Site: brandenburg
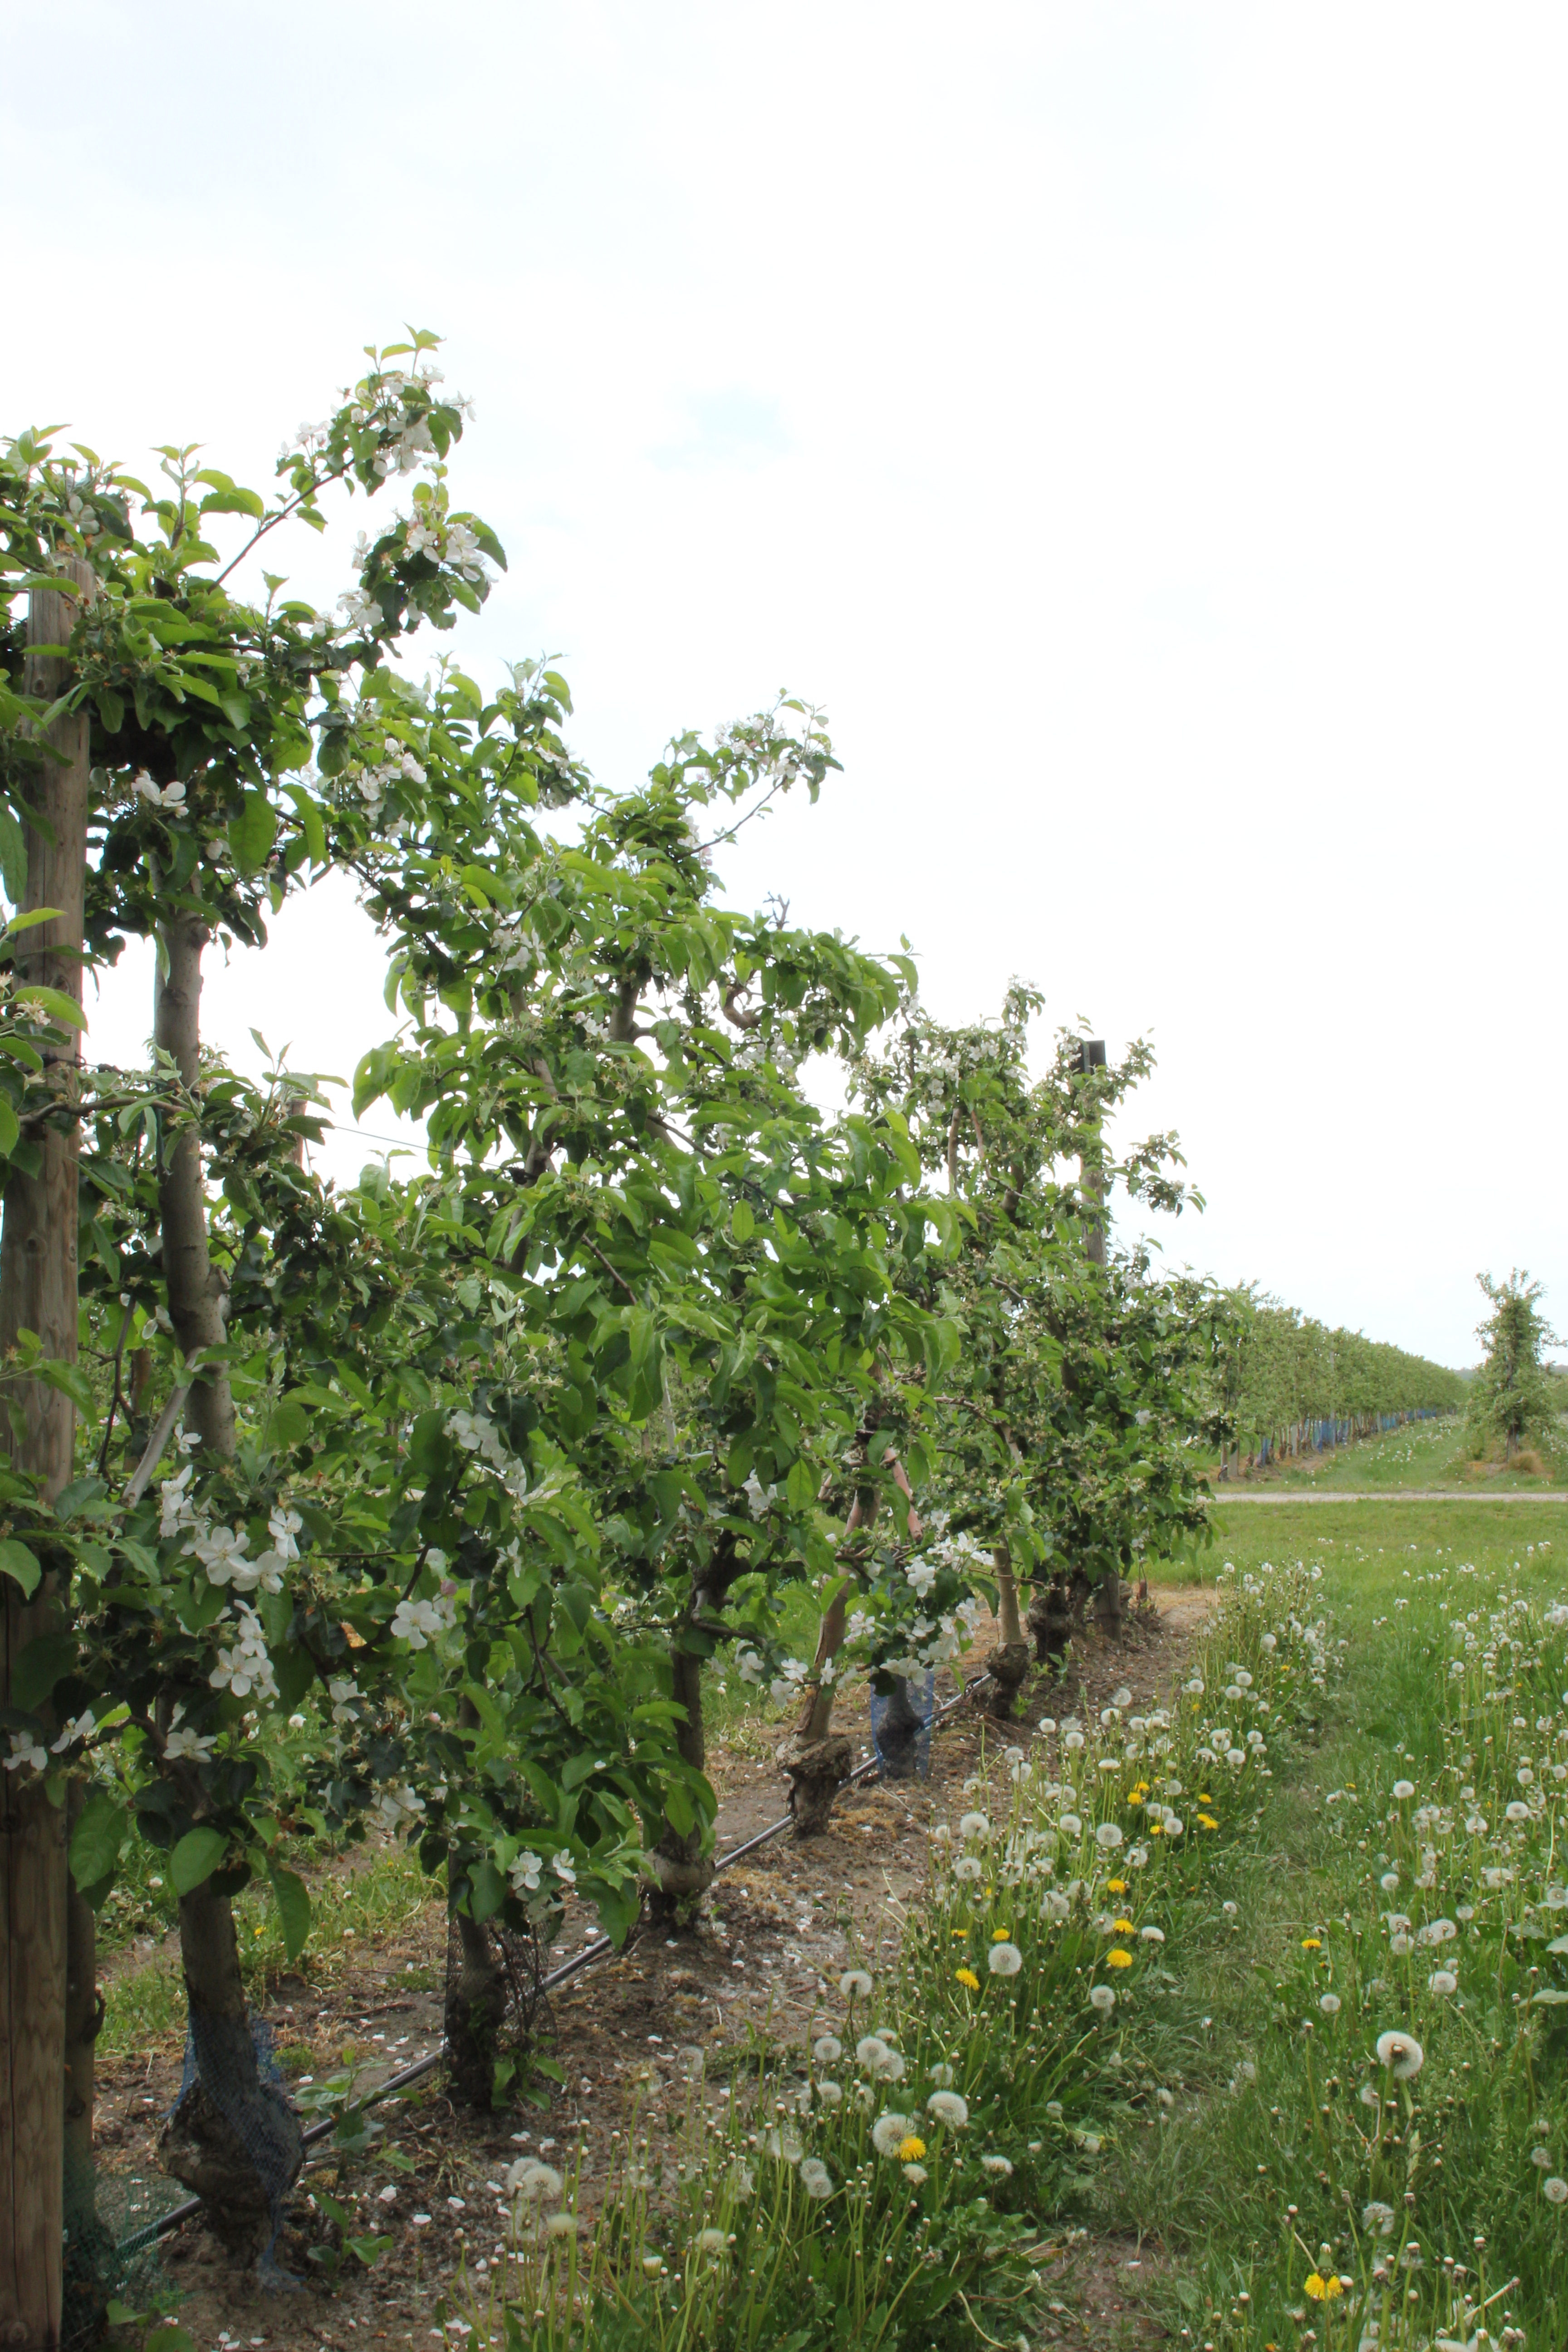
Growth stage (BBCH 67): Flowering